Achron

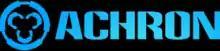

Achron is a real-time strategy computer game. It is considered to be the first "meta-time strategy game" (Real-time strategy with time travel), notable for being the first game with free-form multiplayer time travel and its themes of concepts like the grandfather paradox. Achron was released on August 29, 2011.